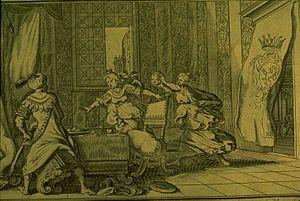
Philomèle et Procné montrent la tête d'Itys à Térée. Gravure de Bauer pour une édition de 1703 des Métamorphoses d'Ovide, livre VI, 621-647.
Dans la mythologie grecque, Philomèle et Procné sont les deux filles de Pandion et de Zeuxippe. Leur légende forme une efflorescence du mythe de fondation d'Athènes.
Chrétien de Troyes est un poète français, considéré comme le fondateur de la littérature arthurienne en ancien français et l'un des premiers auteurs de romans de chevalerie. Il est au service de la cour de Champagne, au temps d'Henri le Libéral et de son épouse Marie de France.